Asaph Hall Jr.

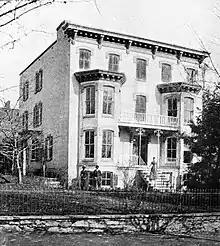
Hall's childhood home, in the Georgetown neighborhood of Washington, D.C. Note his mother Angeline on front steps, and two Black workers. The house later served as the parsonage and fellowship hall of Alexander Memorial Baptist Church.

During his time at the University of Michigan, he repaired the meridian circle and used it to do a determination of the constant of aberration. Hall made this determination with the newly repaired Meridian Circle, by examining zenith distances from Polaris. This was one of the crowning achievements of his career at the University of Michigan, both for his repairs performed on the Meridian Circle, which was in poor condition prior, and for the scientific impact his determination of the constant of aberration.